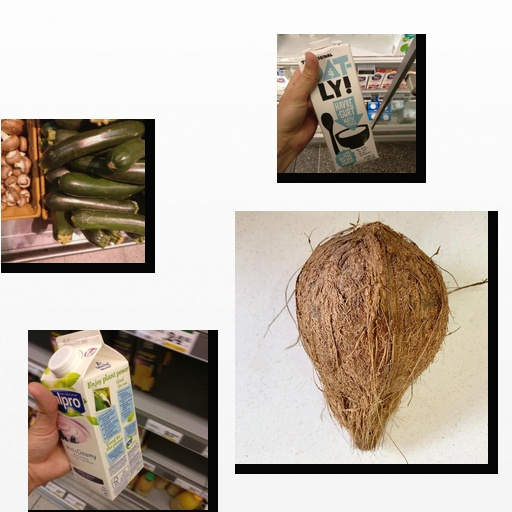
Food items: oatghurt, zucchini, blueberry_soy_yogurt, coconut